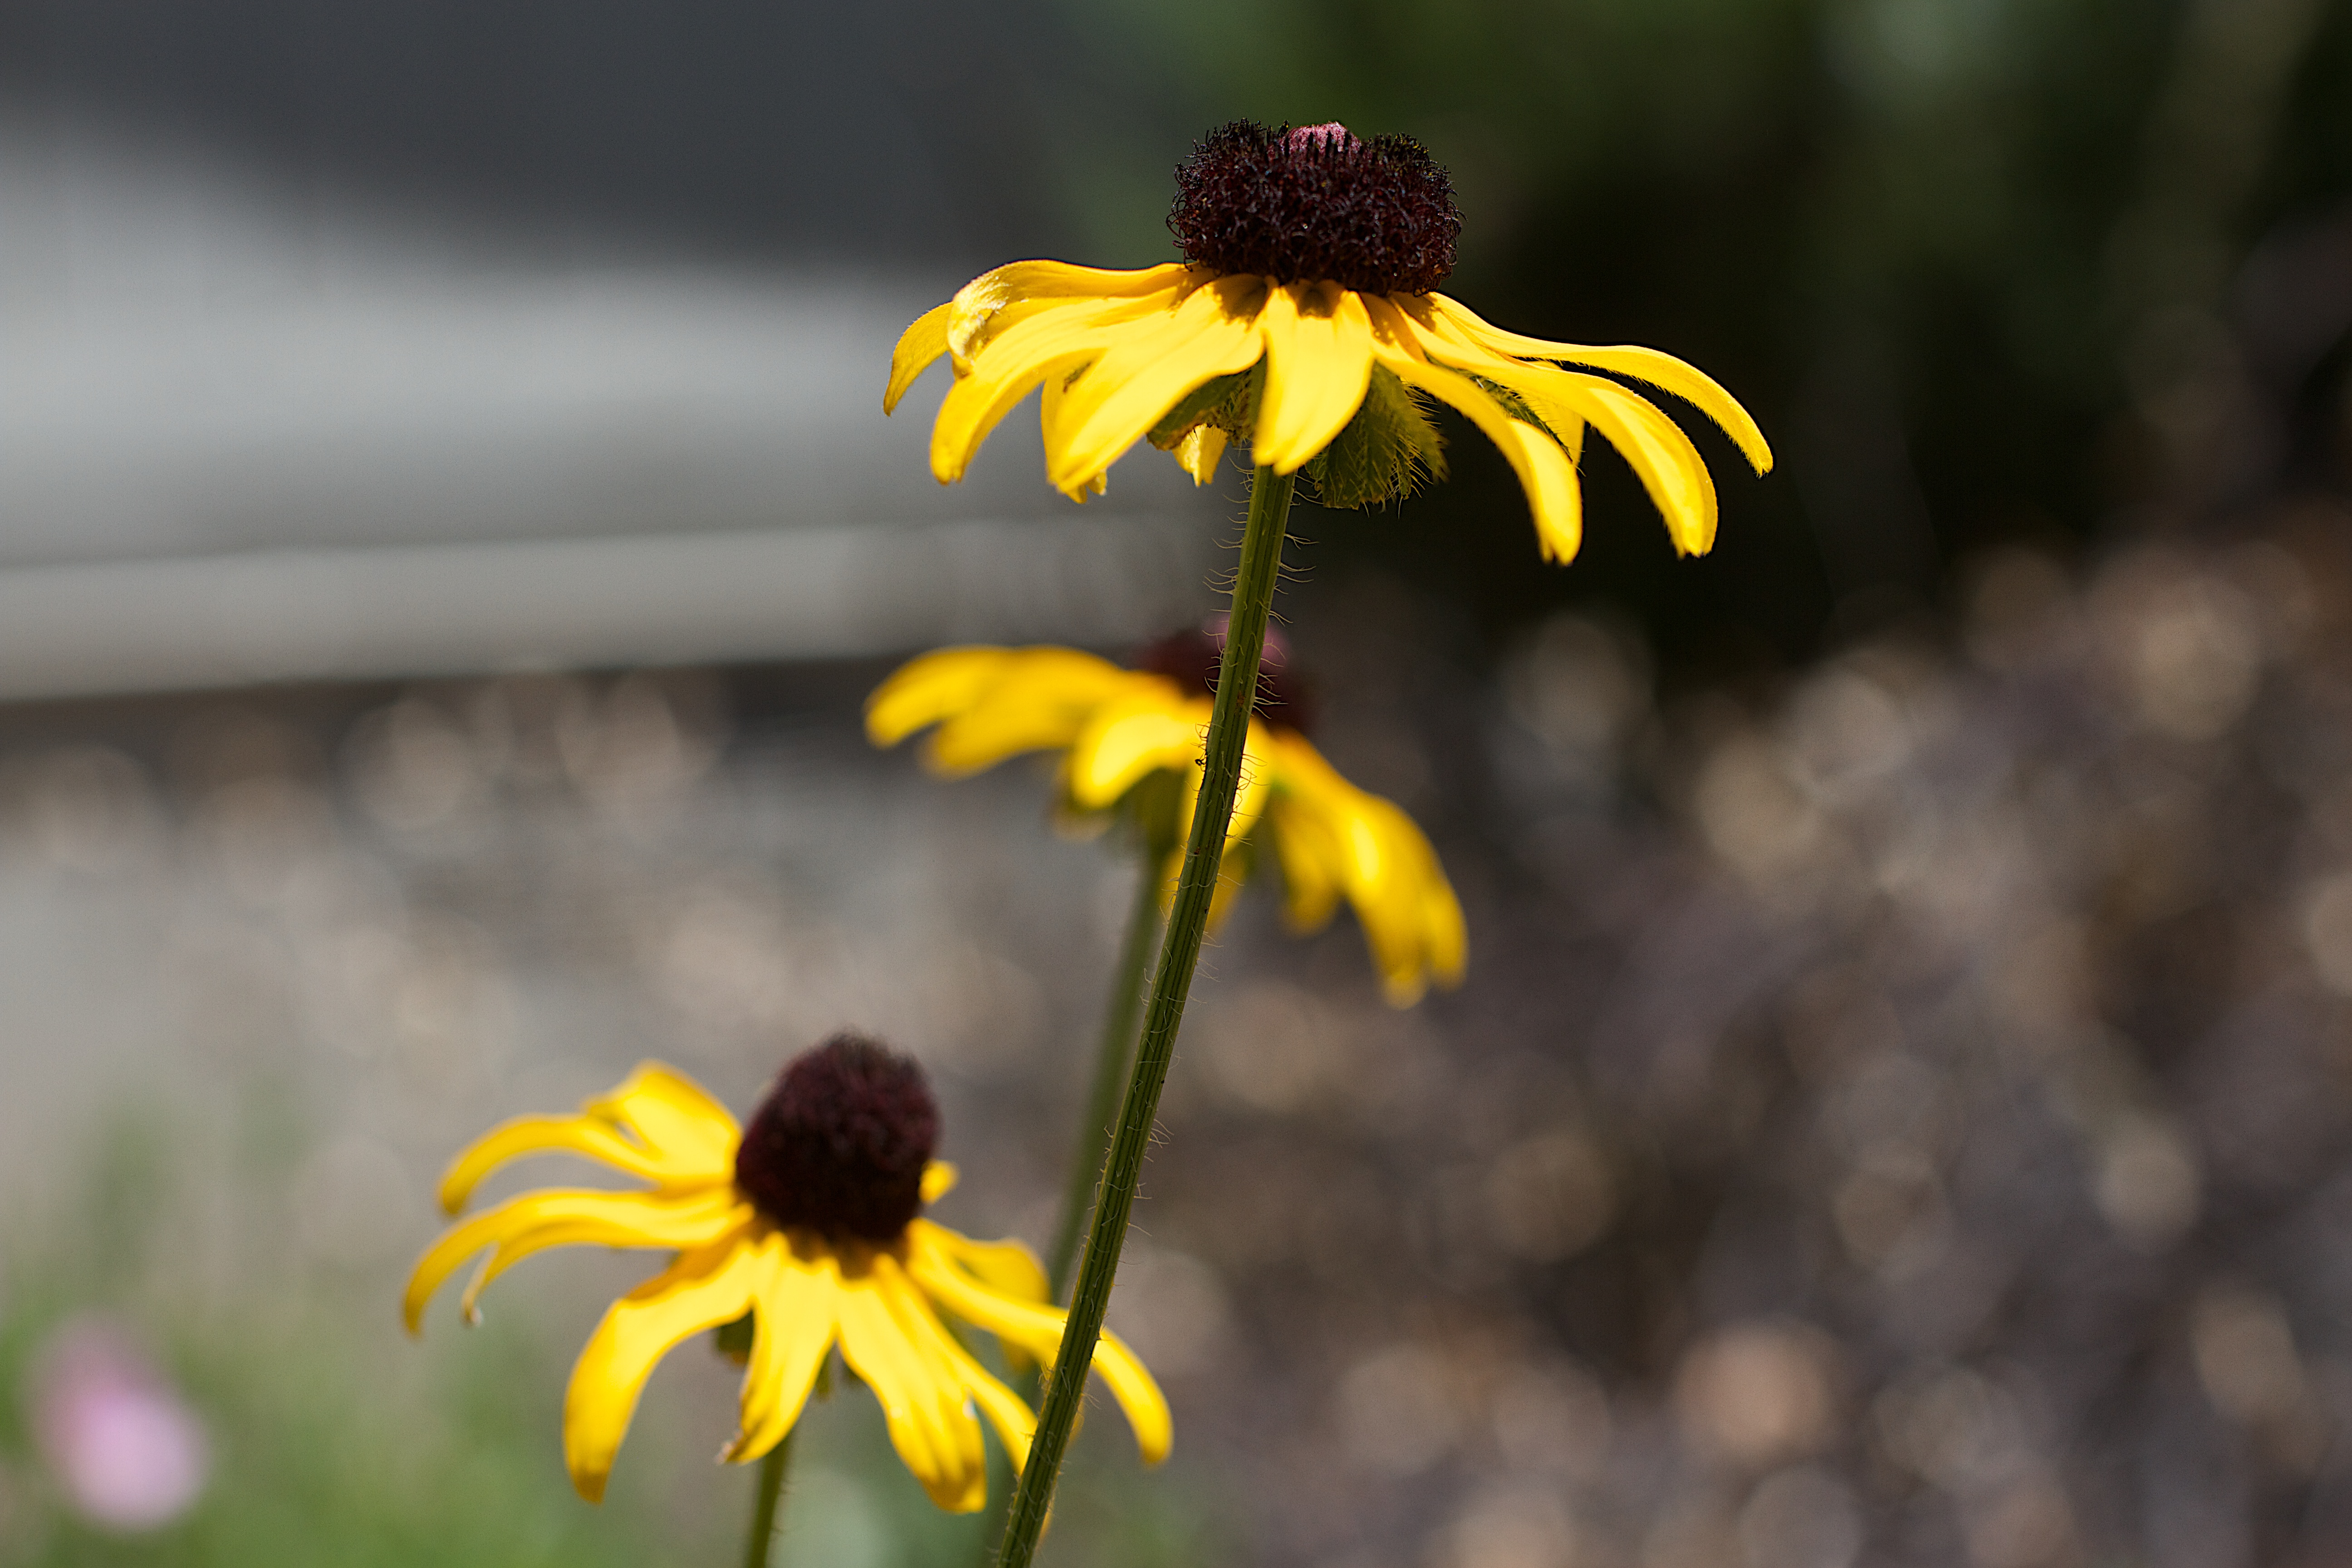
nature, blossom, plant, flower, petal, pollen, botany, yellow, flora, wildflower, close up, nectar, macro photography, flowering plant, daisy family, plant stem, land plant